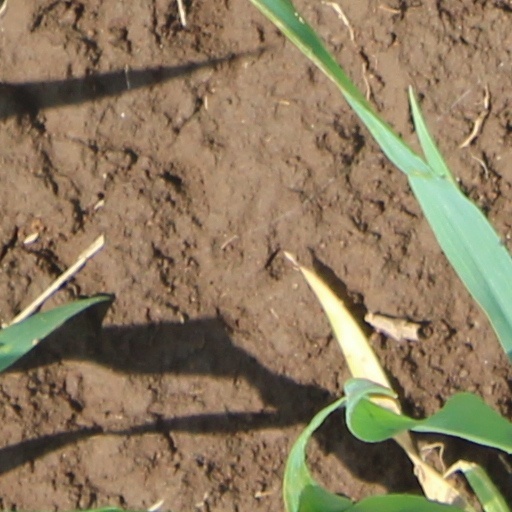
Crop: wheat